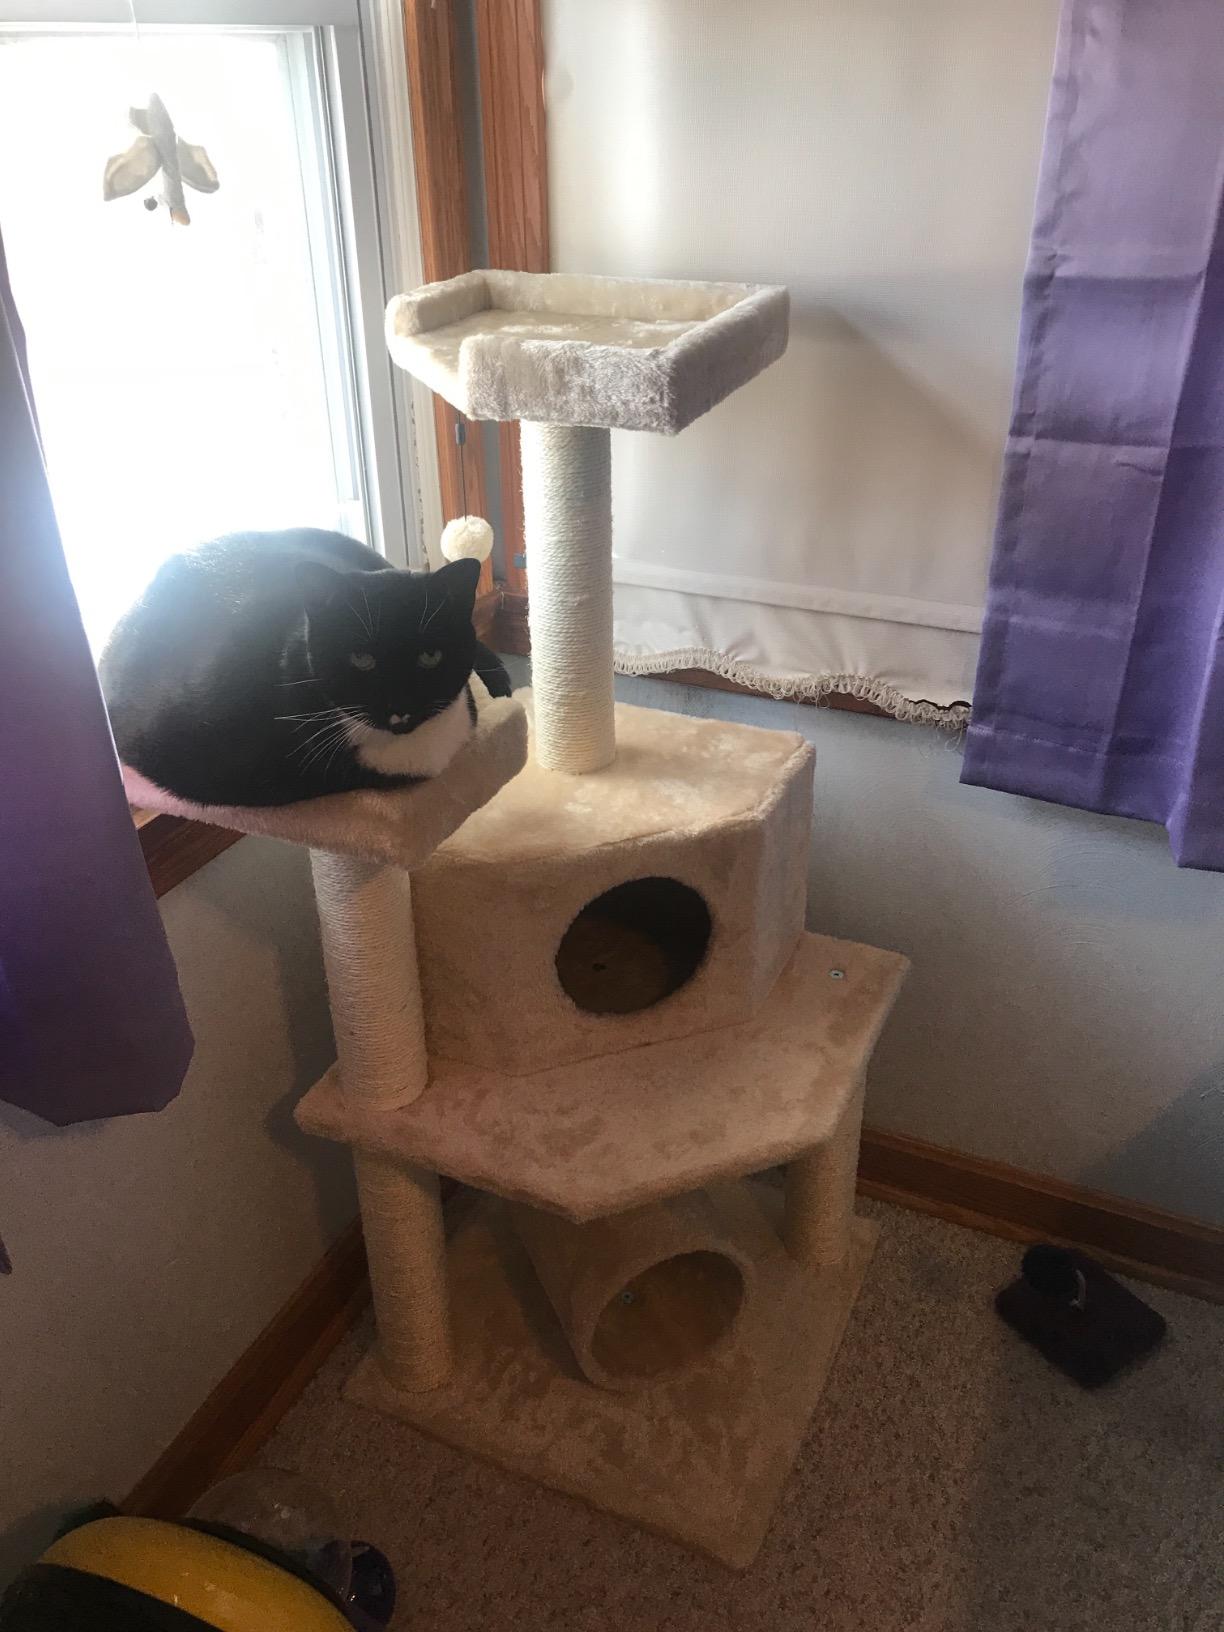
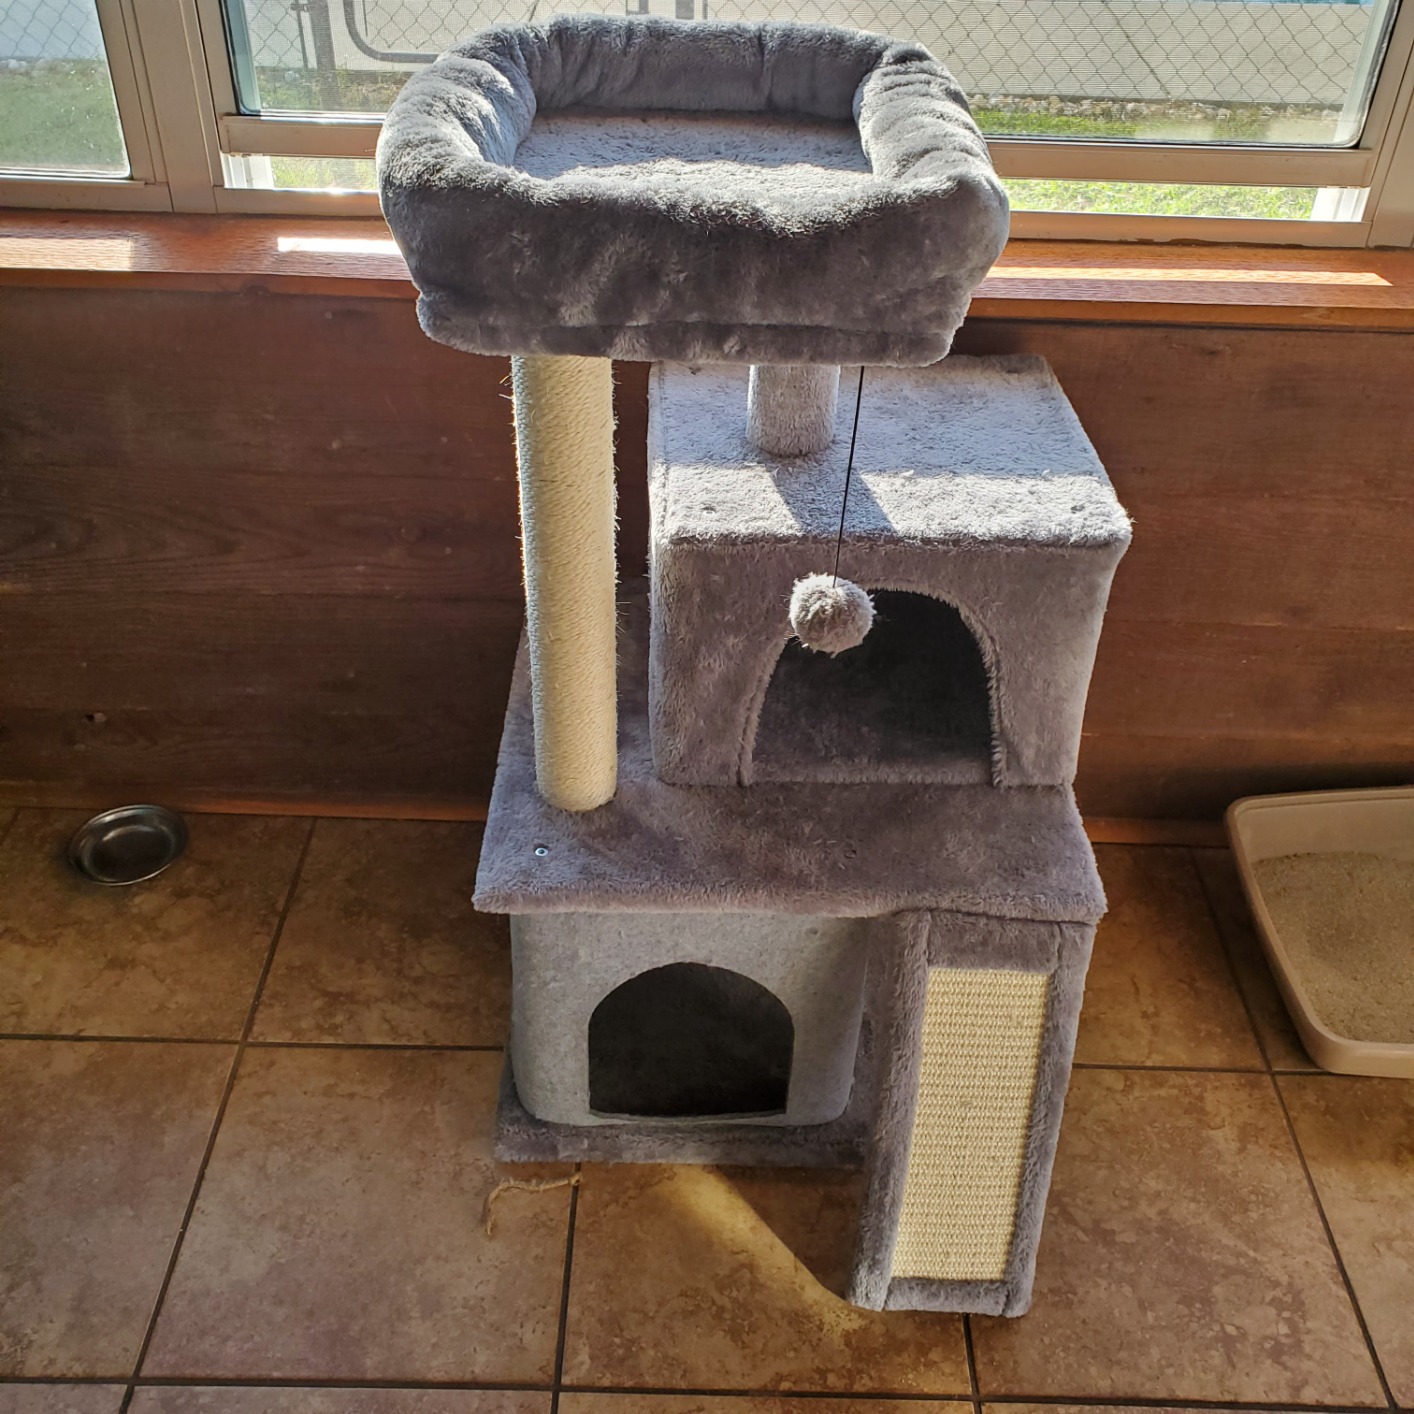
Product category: items_cat tree
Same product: no